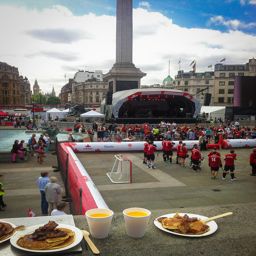
Plates of food are on a ledge overlooking a soccer game.
Pancakes and orange juice sit in the foreground of a city soccer game.
A sporting event outside as well as some cups of juice and food on a plate.
Food and drink sitting waiting for consumption in front of an outdoor stadium.
Athletes stand on a playing field in a city, with plates of food in the foreground.